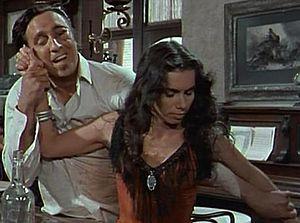
Timothy Carey est un acteur américain, né le 11 mars 1929 à New York et mort le 11 mai 1994 à Los Angeles.